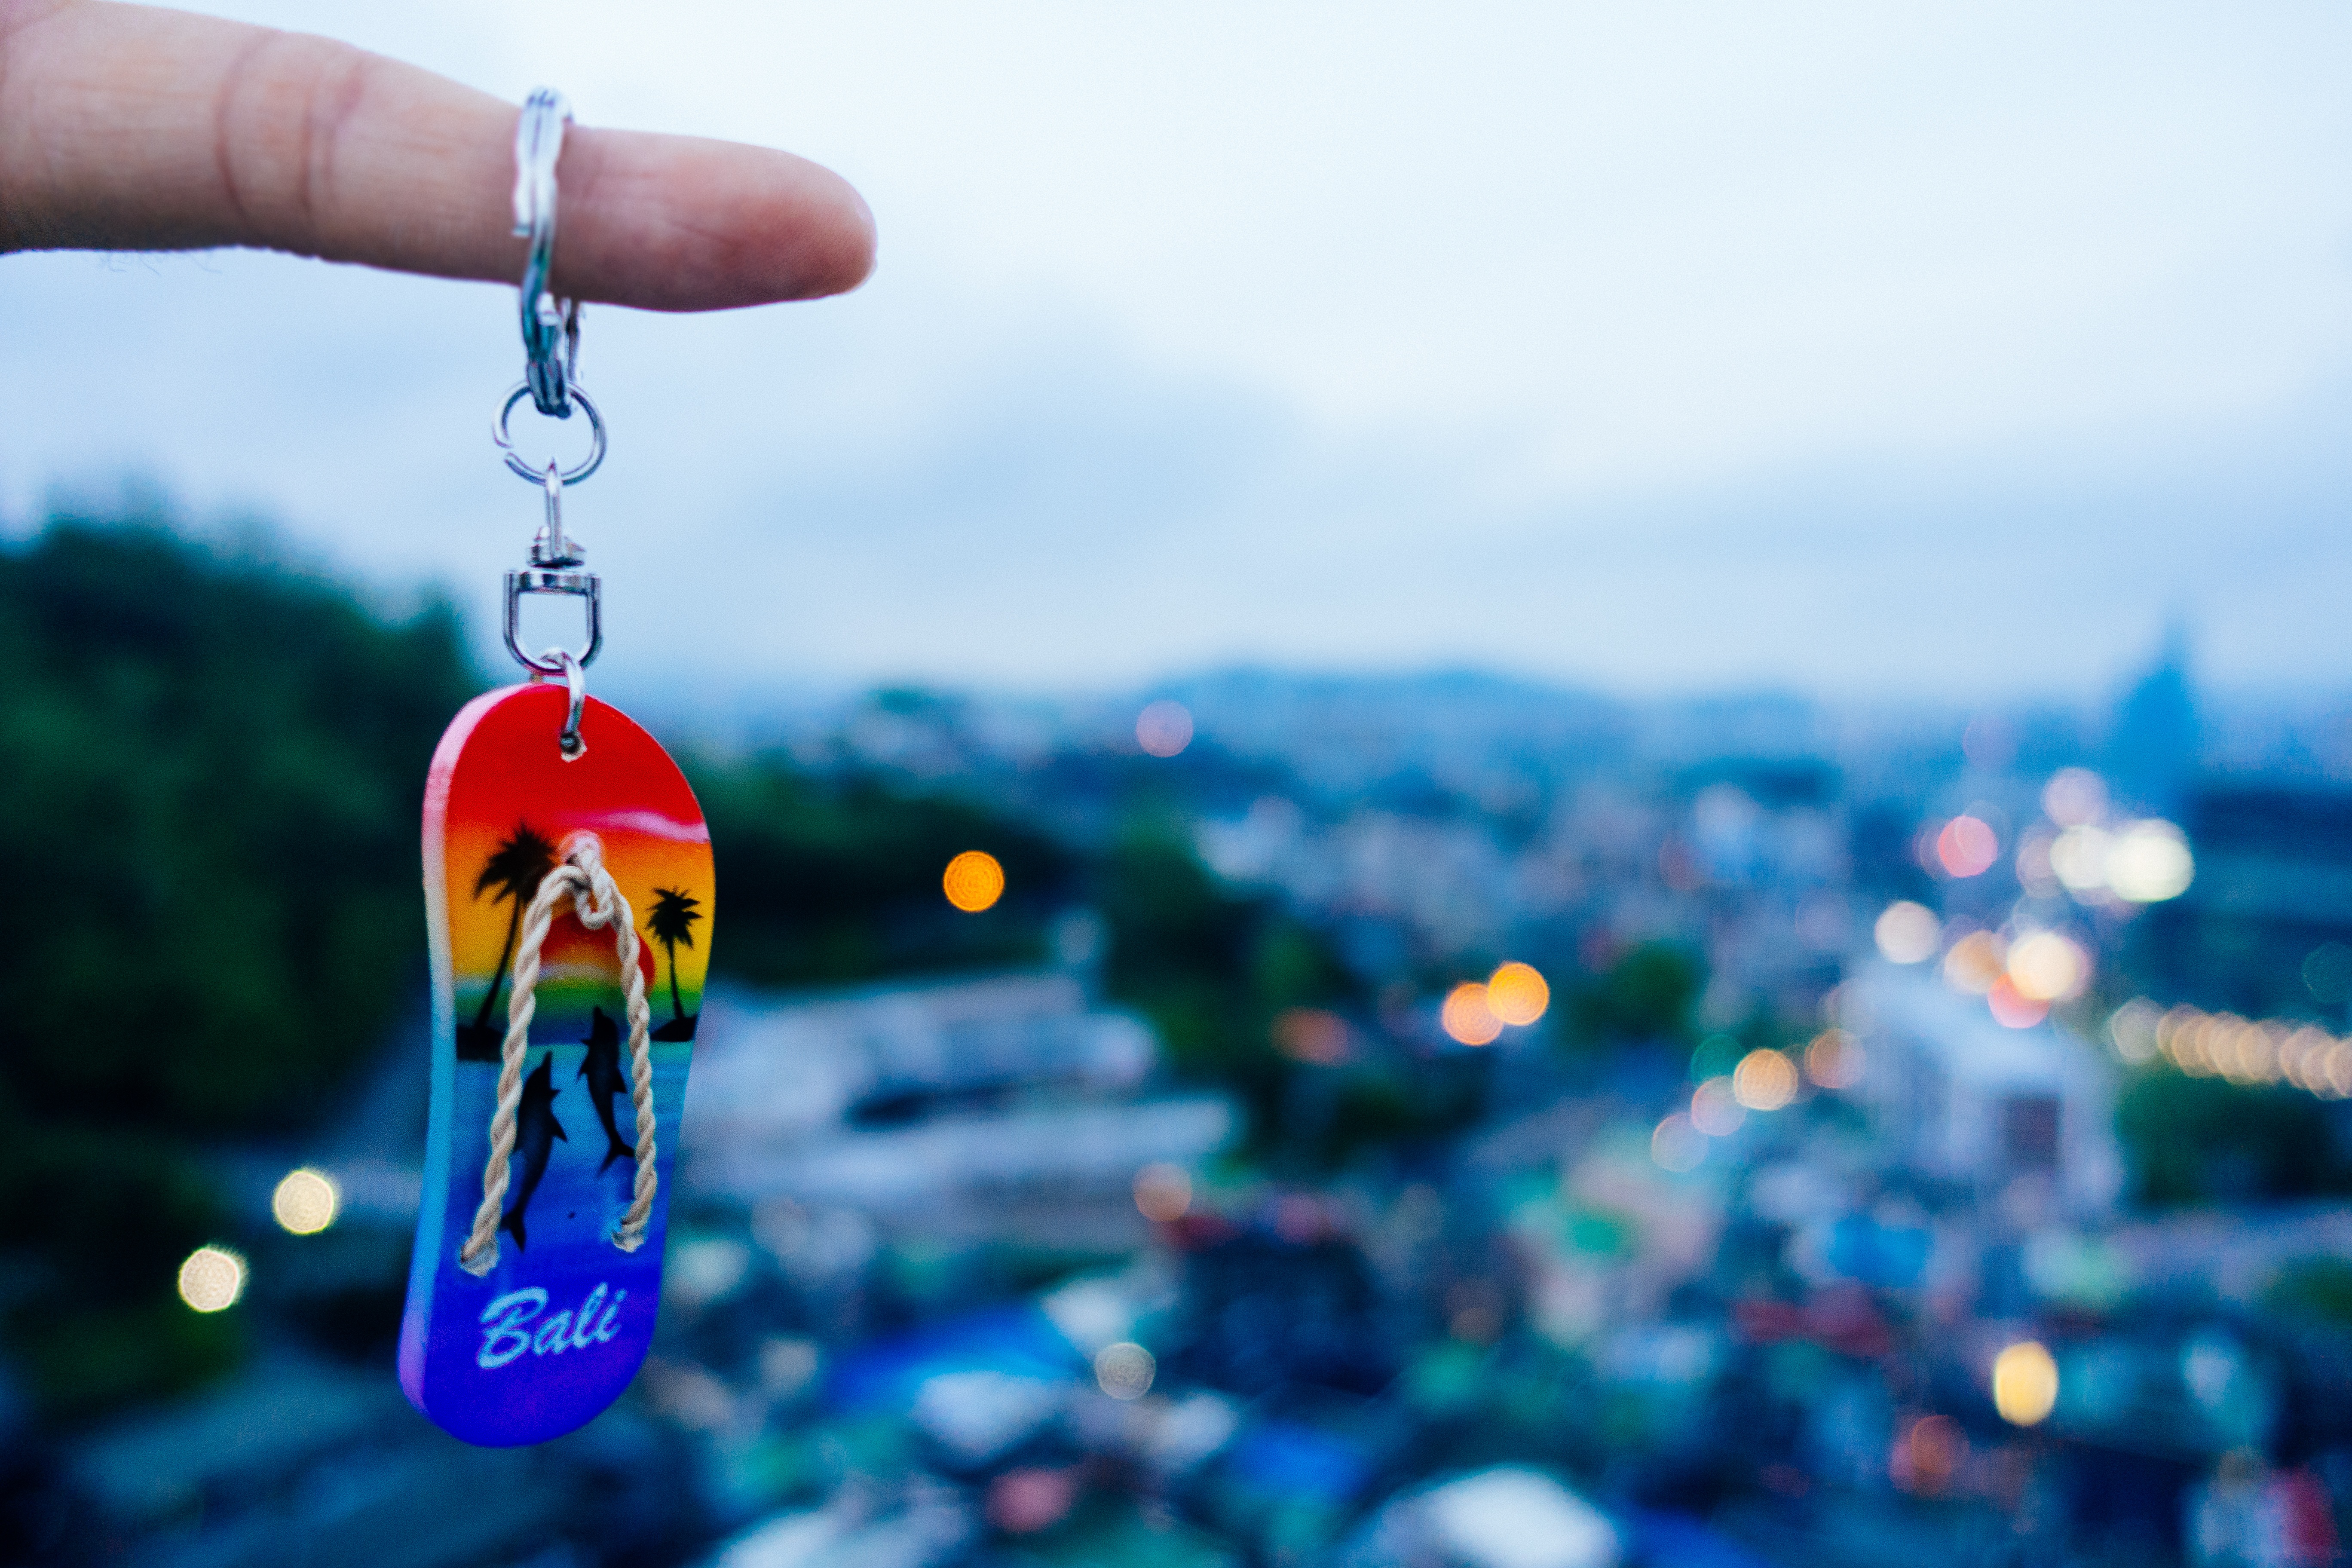
landscape, color, blue, toy, in the evening, bali, seoul, slippers, key ring, heukseok dong, chung ang university, atmosphere of earth